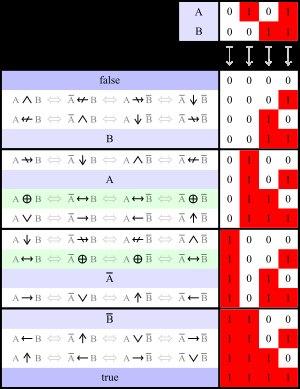
En logique, un connecteur logique est un opérateur booléen utilisé dans le calcul des propositions.